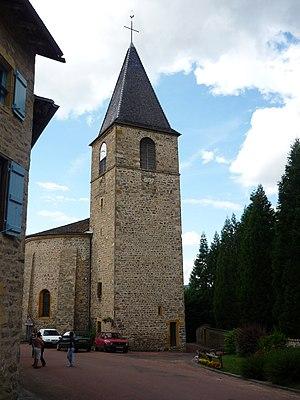
Église de Ronno, dans le département du Rhône en France